New England Forest Rally

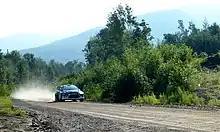
Ken Block during the 2010 New England Forest Rally

The 1999 event saw 1984 World Rally Champion Stig Blomqvist drive the late Carl Merrill's Ford Escort Cosworth to victory over 83 National and Divisional teams.